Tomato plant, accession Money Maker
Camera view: bottom (45 deg); turntable rotation: 120 degrees
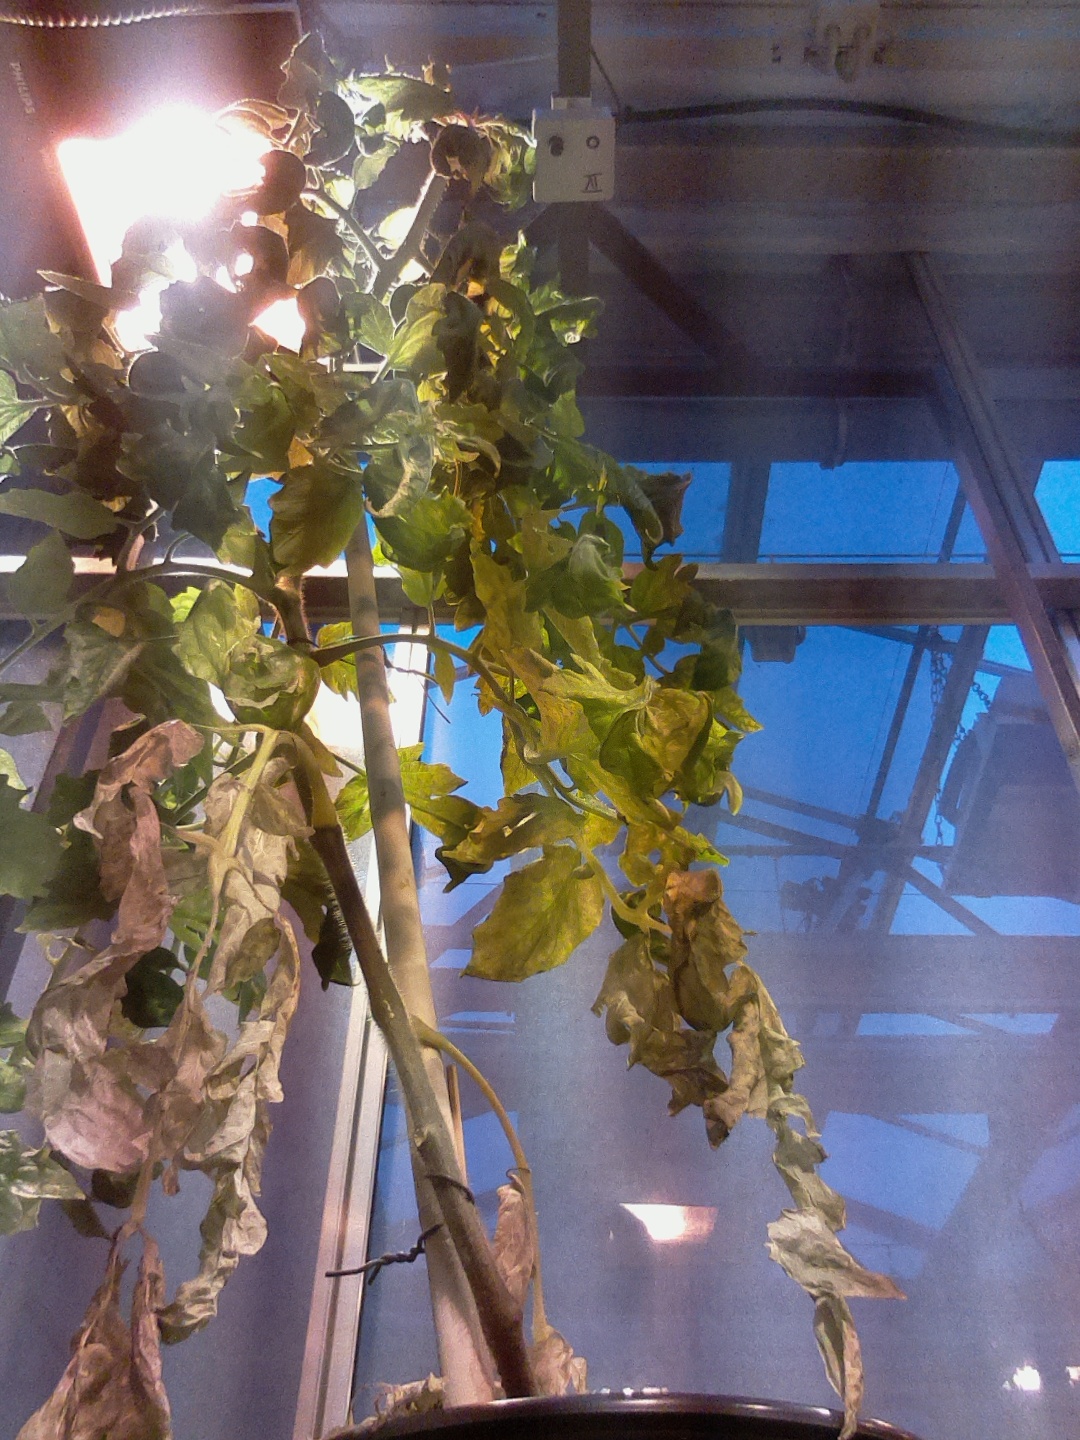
BBCH growth stage 73: 30%-40% of final fruit size